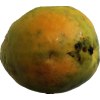
Label: papaya